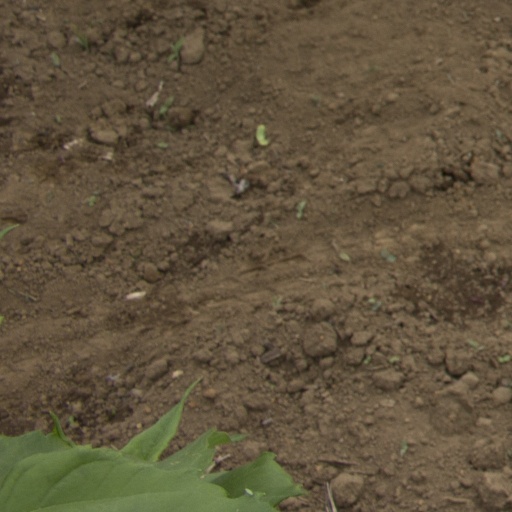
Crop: Jerusalem artichoke